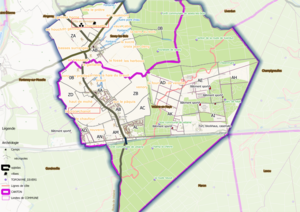
Bois-de-Haye (ban communal) OSm et Qgis, mentions additionnelles
Bois-de-Haye est une commune nouvelle française située dans le département de Meurthe-et-Moselle, en région Grand Est. Elle résulte de la fusion — au 1ᵉʳ janvier 2019 — des communes de Sexey-les-Bois et Velaine-en-Haye.